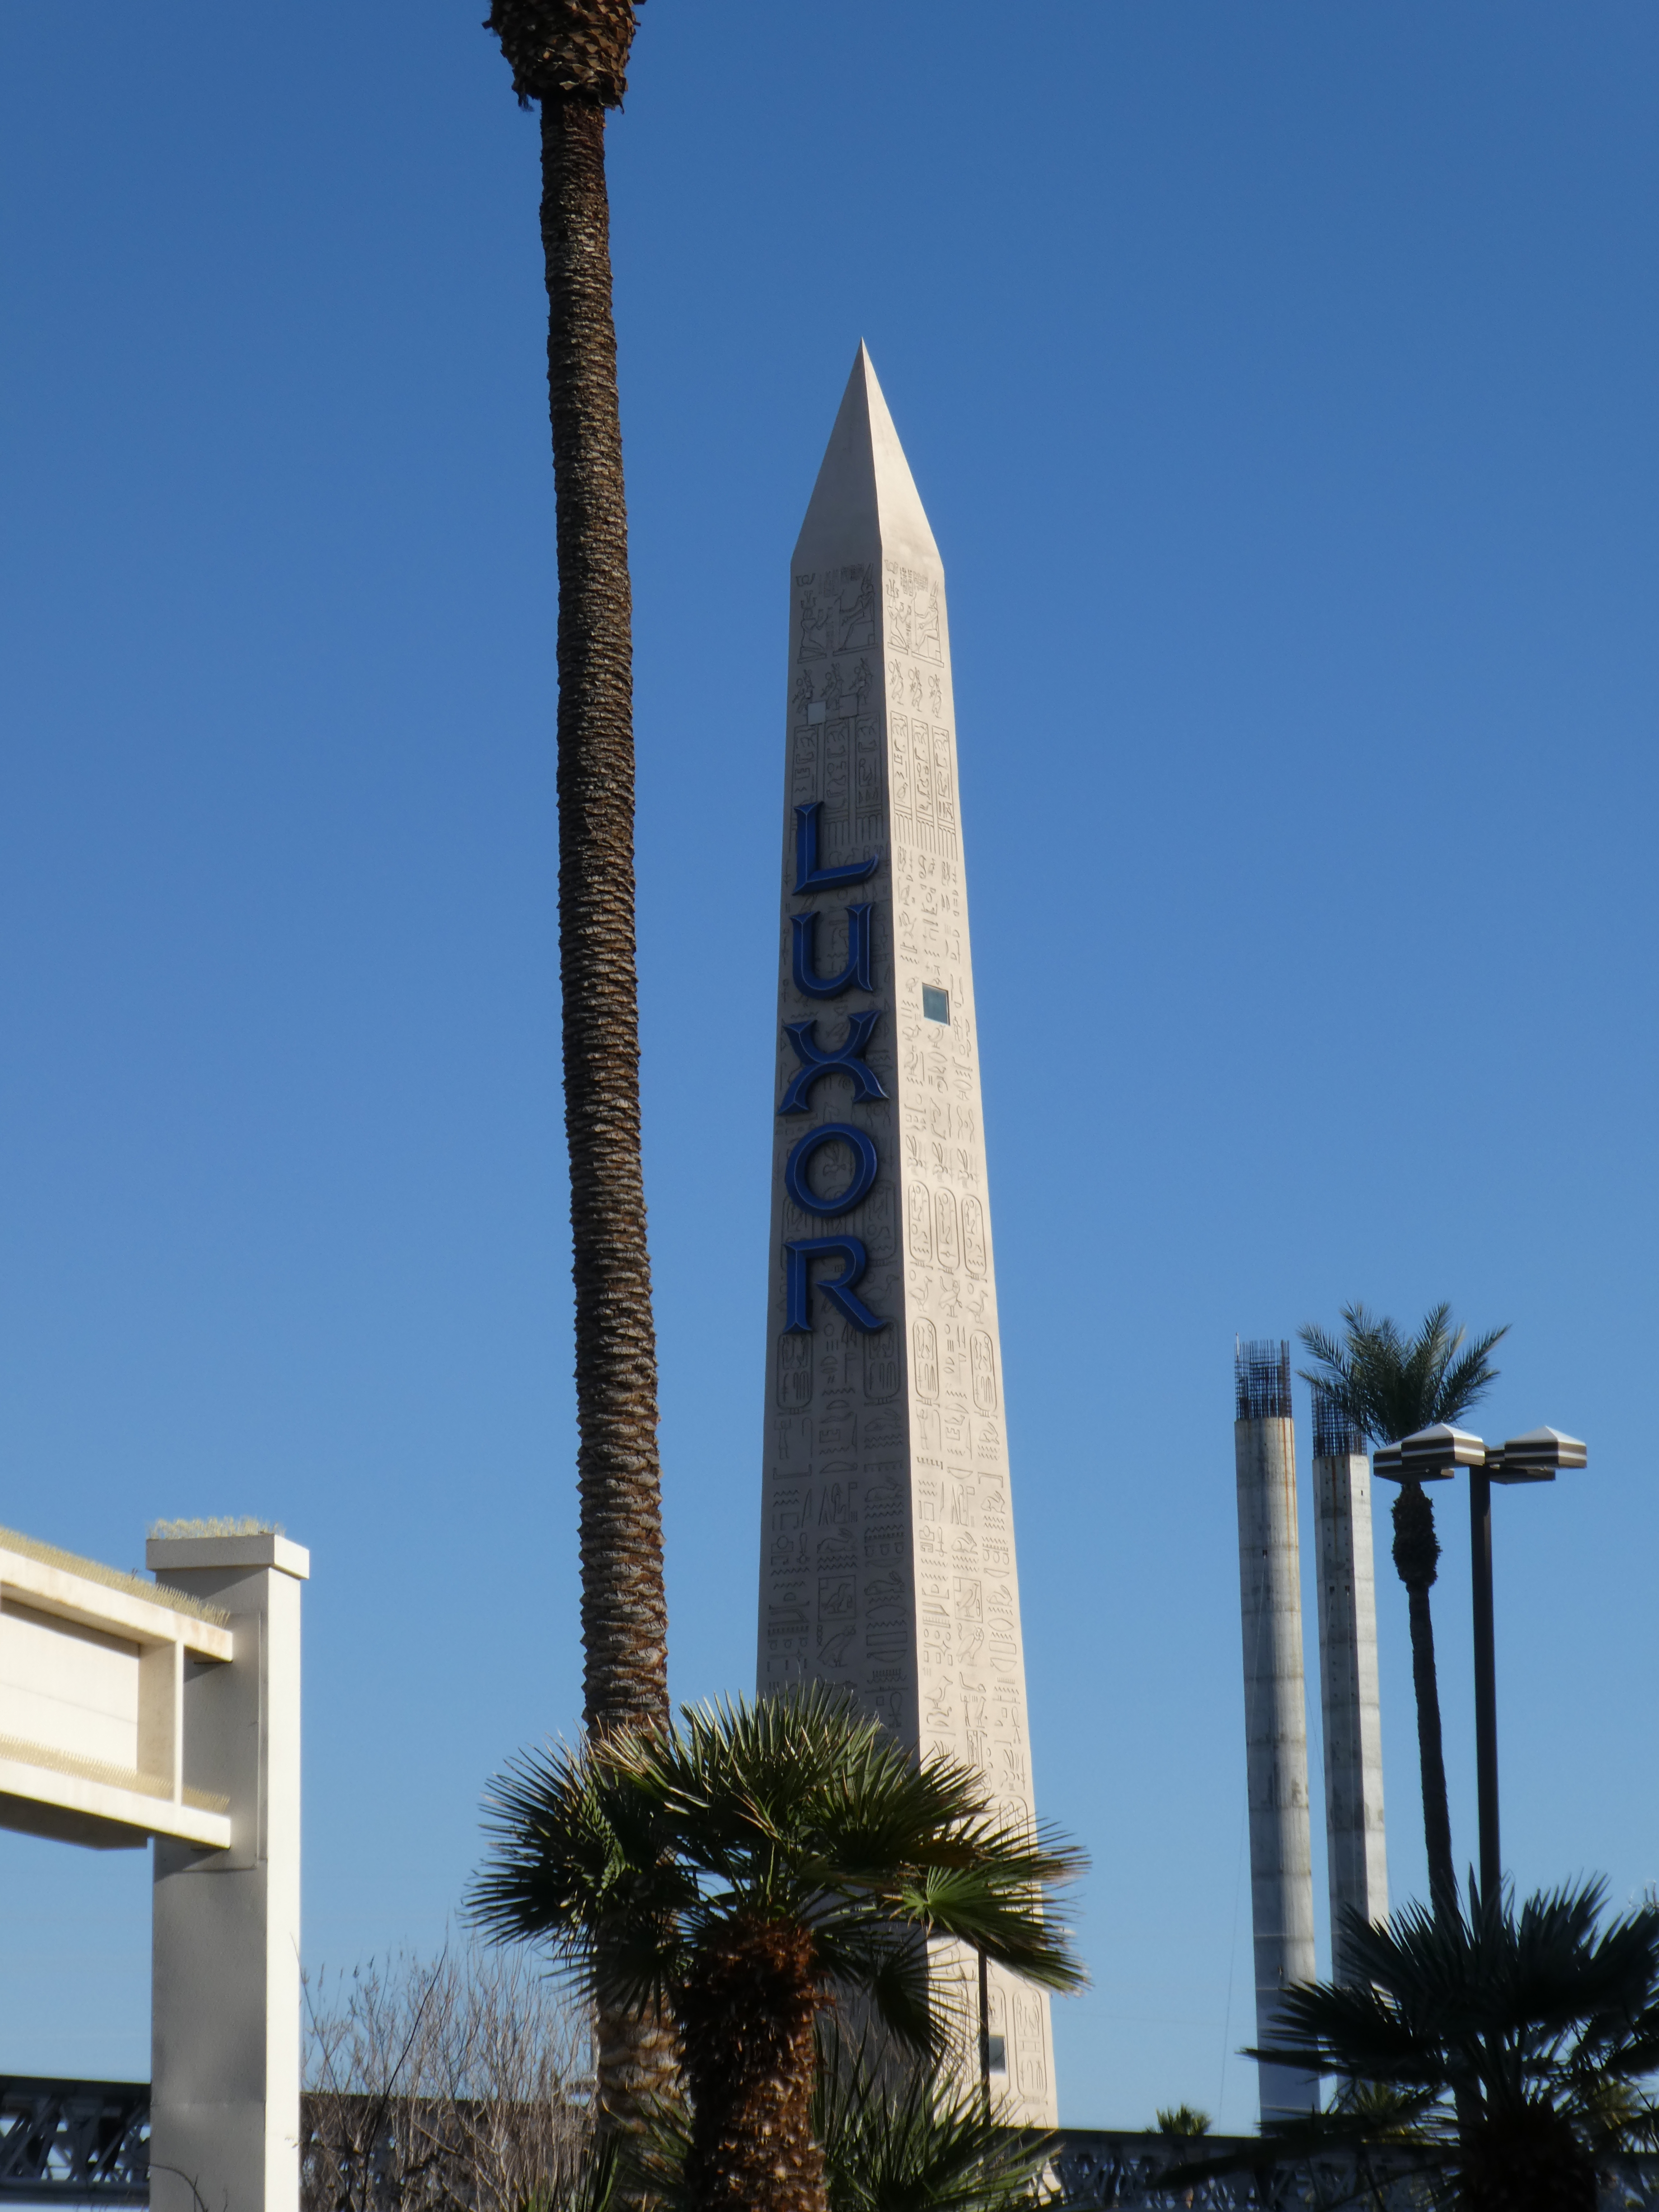
las vegas, obelisk, monument, landmark, tower, national historic landmark, architecture, national monument, memorial, building, rock